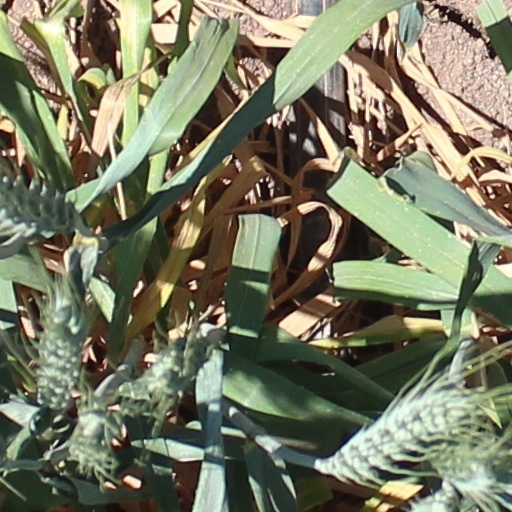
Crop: wheat